Petroperú

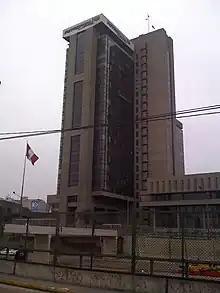
Petroperu Building

The Petroperu Building is a building located in the San Isidro district, in the city of Lima. Created by the architects Walter Weberhofer and Daniel Arana Ríos, its design -made in 1969- follows an architectural style known as "Brutalism" and was inaugurated in 1973.